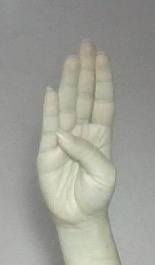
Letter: kaaf